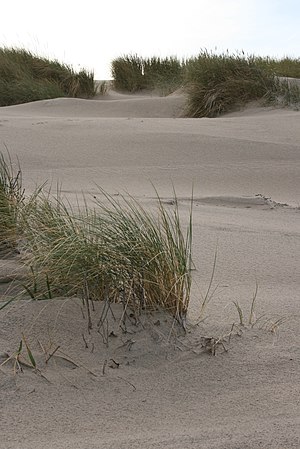
Liste over danske vegetationer / Landskabselementer / Kystvegetationer
Overgangszone mellem sandstranden og den hvide klit. Her er Sand-Hjælme ved at stabilisere det fygende sand, og en klit er ved at fødes.
Hvid klit med Sand-Hjælme (Ammophila arenaria) ved Tversted i Vendsyssel.
De danske vegetationer kan overordnet grupperes i fem landskabelige elementer, og inden for disse er det især forskelligheder i de økologiske vilkår, som fremkalder variationerne i plantesamfundene.